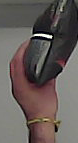
Product: lays_chill